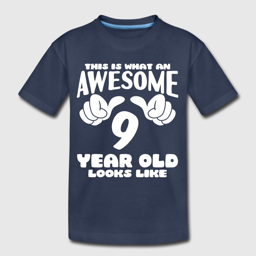
this is what looks like - kids premium t - shirt